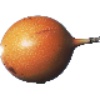
Label: Granadilla 1